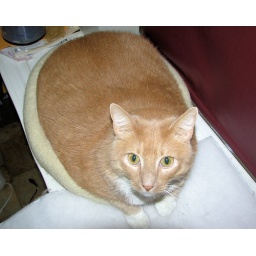
alex doesn't exactly fit in the cat bed I bought at Petco...